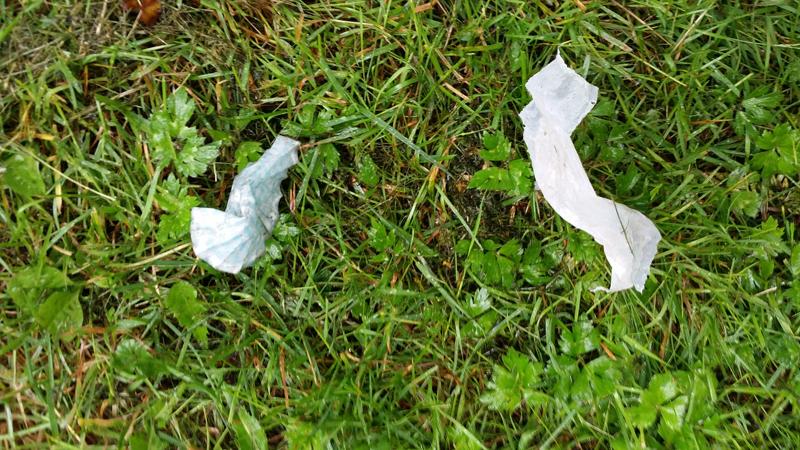
Waste category: trash